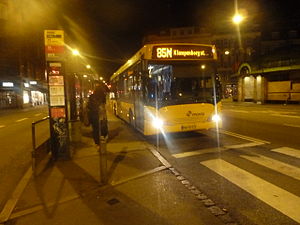
Natbusser i København / Historie
Den i 2013 nedlagte linje 85N på Trianglen.
Natbusser er buslinjer, der kører om natten i København og resten af Hovedstadsområdet i stedet for almindelige buslinjer og tog. Natbusserne er underlagt Movia og der gælder samme takst som ved selskabets almindelige buslinjer.